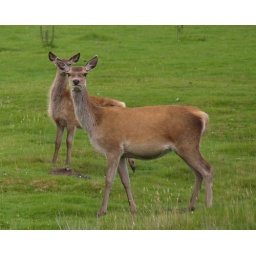
Wild red deer taken beside the road at Suisgill, Highland, Scotland